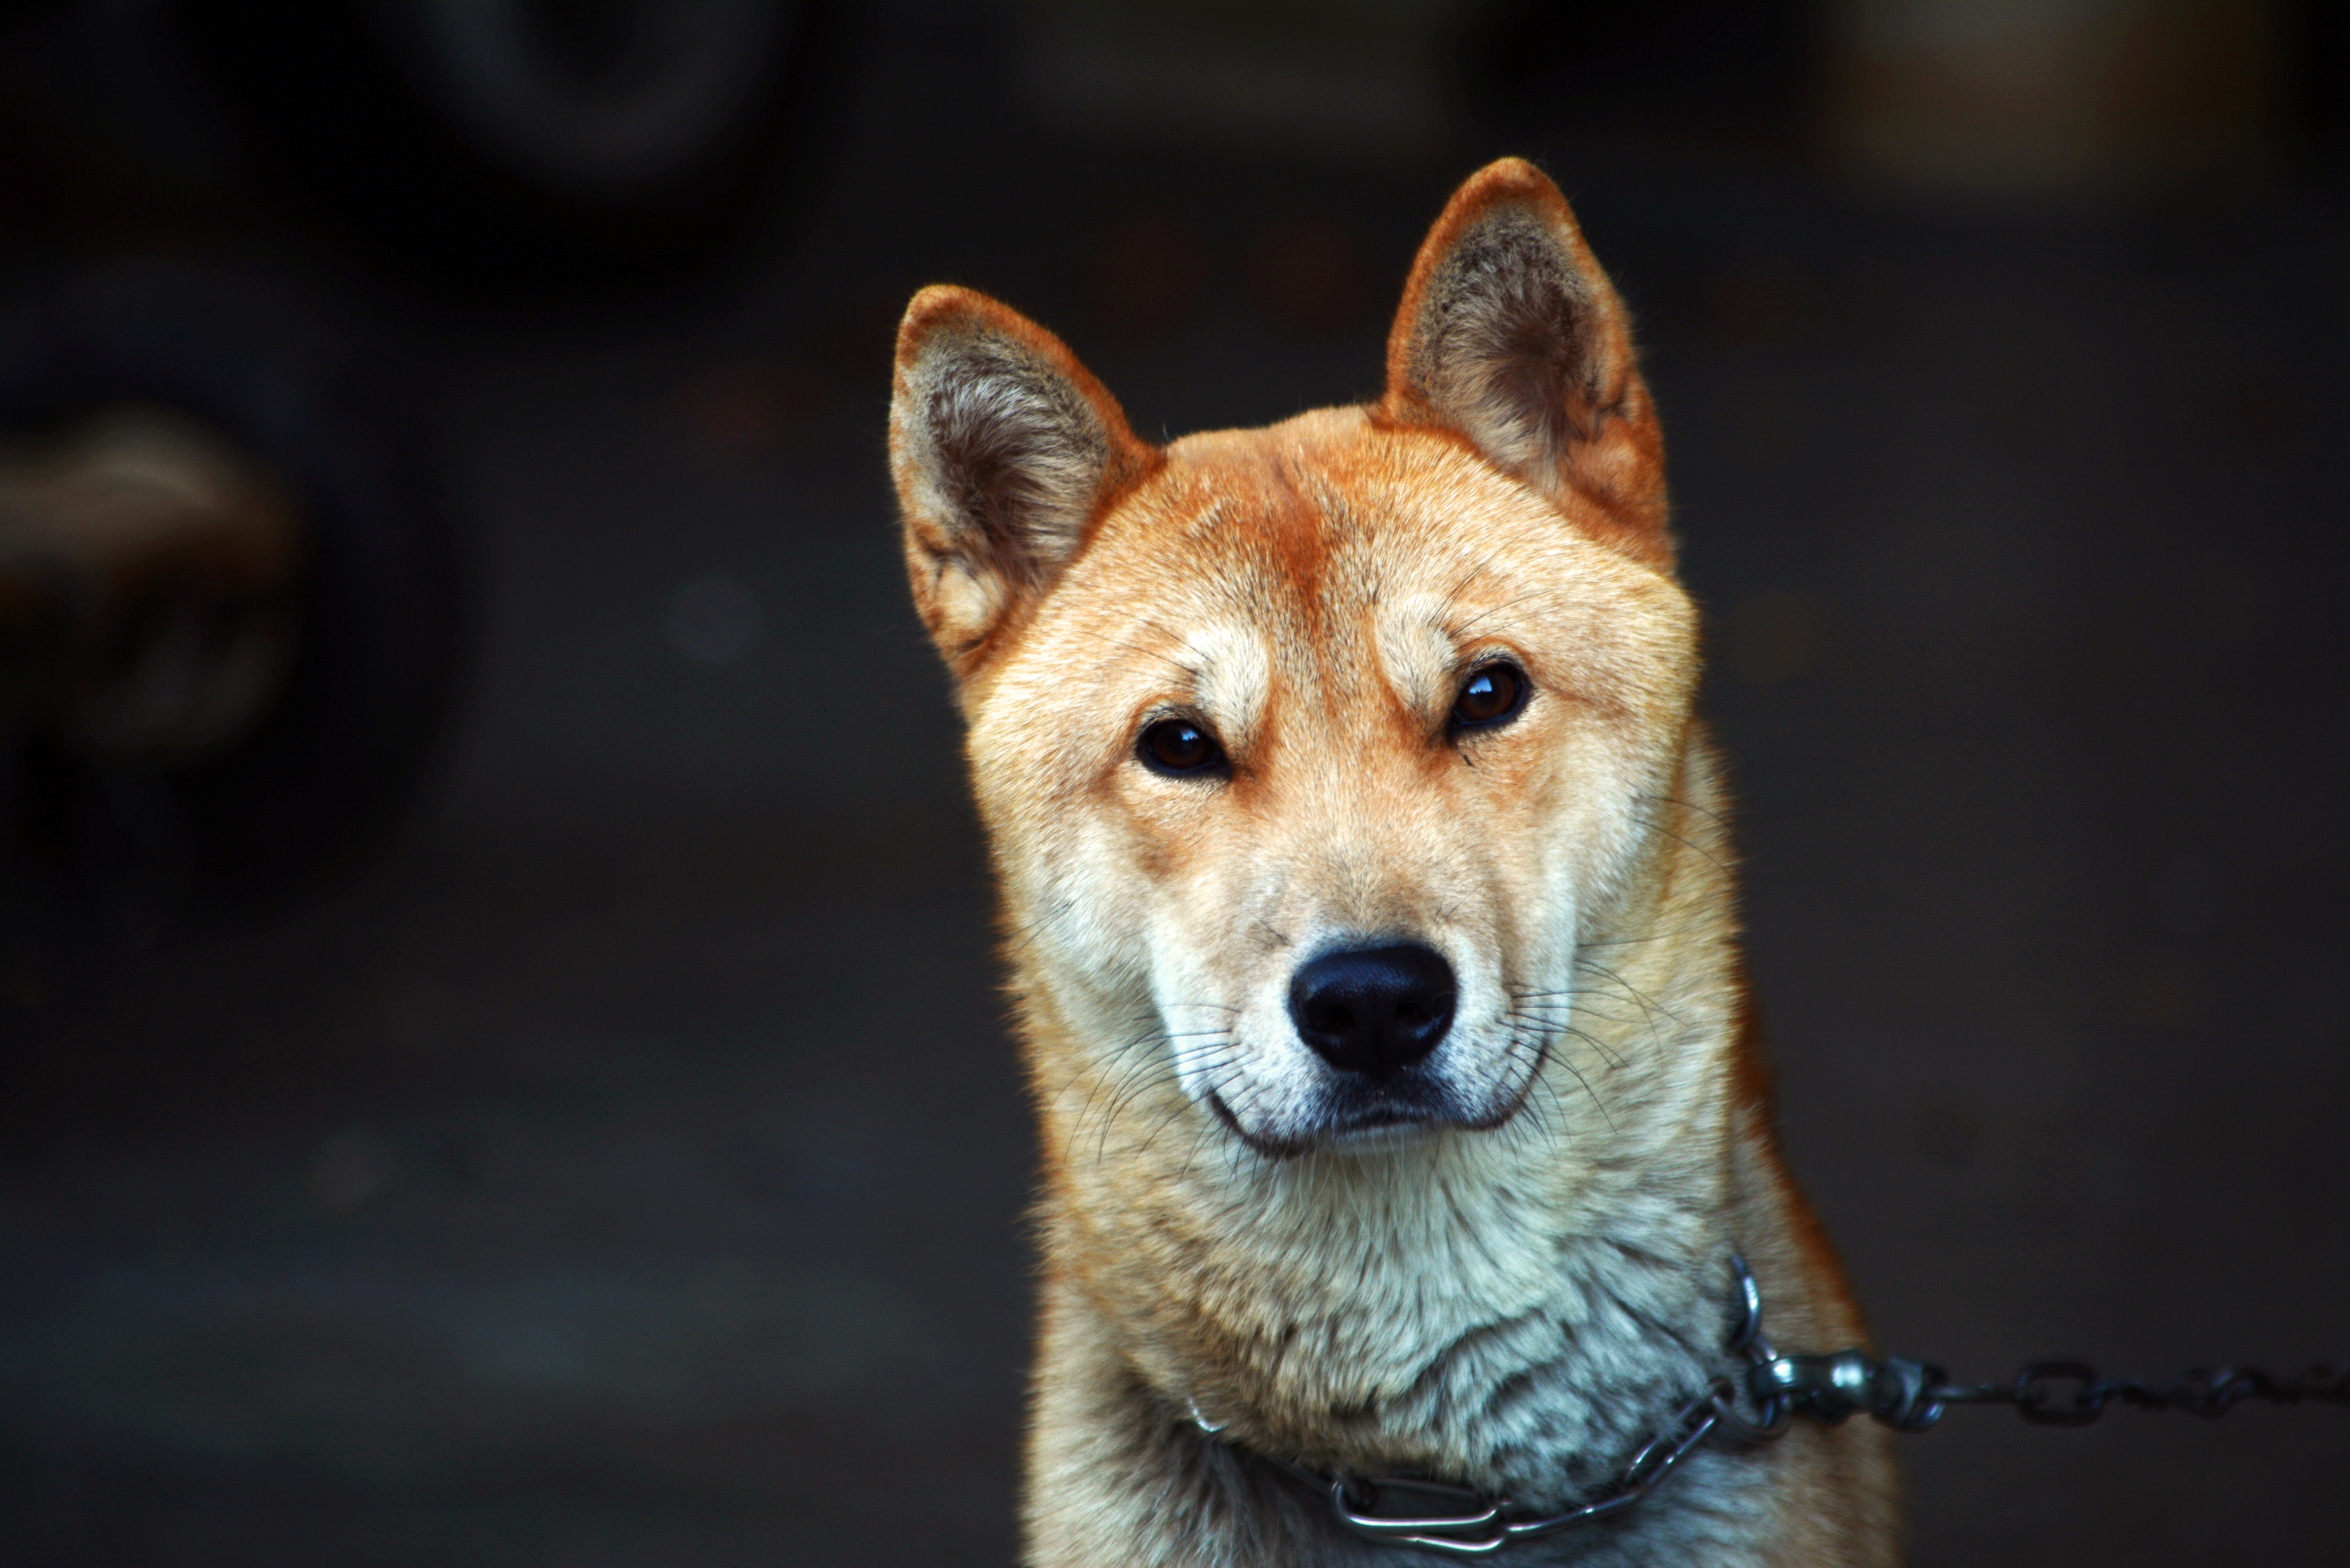
alley, puppy, dog, mammal, wolf, vertebrate, expression, dog breed, facial, republic of korea, shiba inu, korean jindo dog, shikoku, dingo, street dog, dog like mammal, red wolf, saarloos wolfdog, wolfdog, czechoslovakian wolfdog, dog breed group, greenland dog, dog crossbreeds, finnish spitz, dhole, the progress of the dog